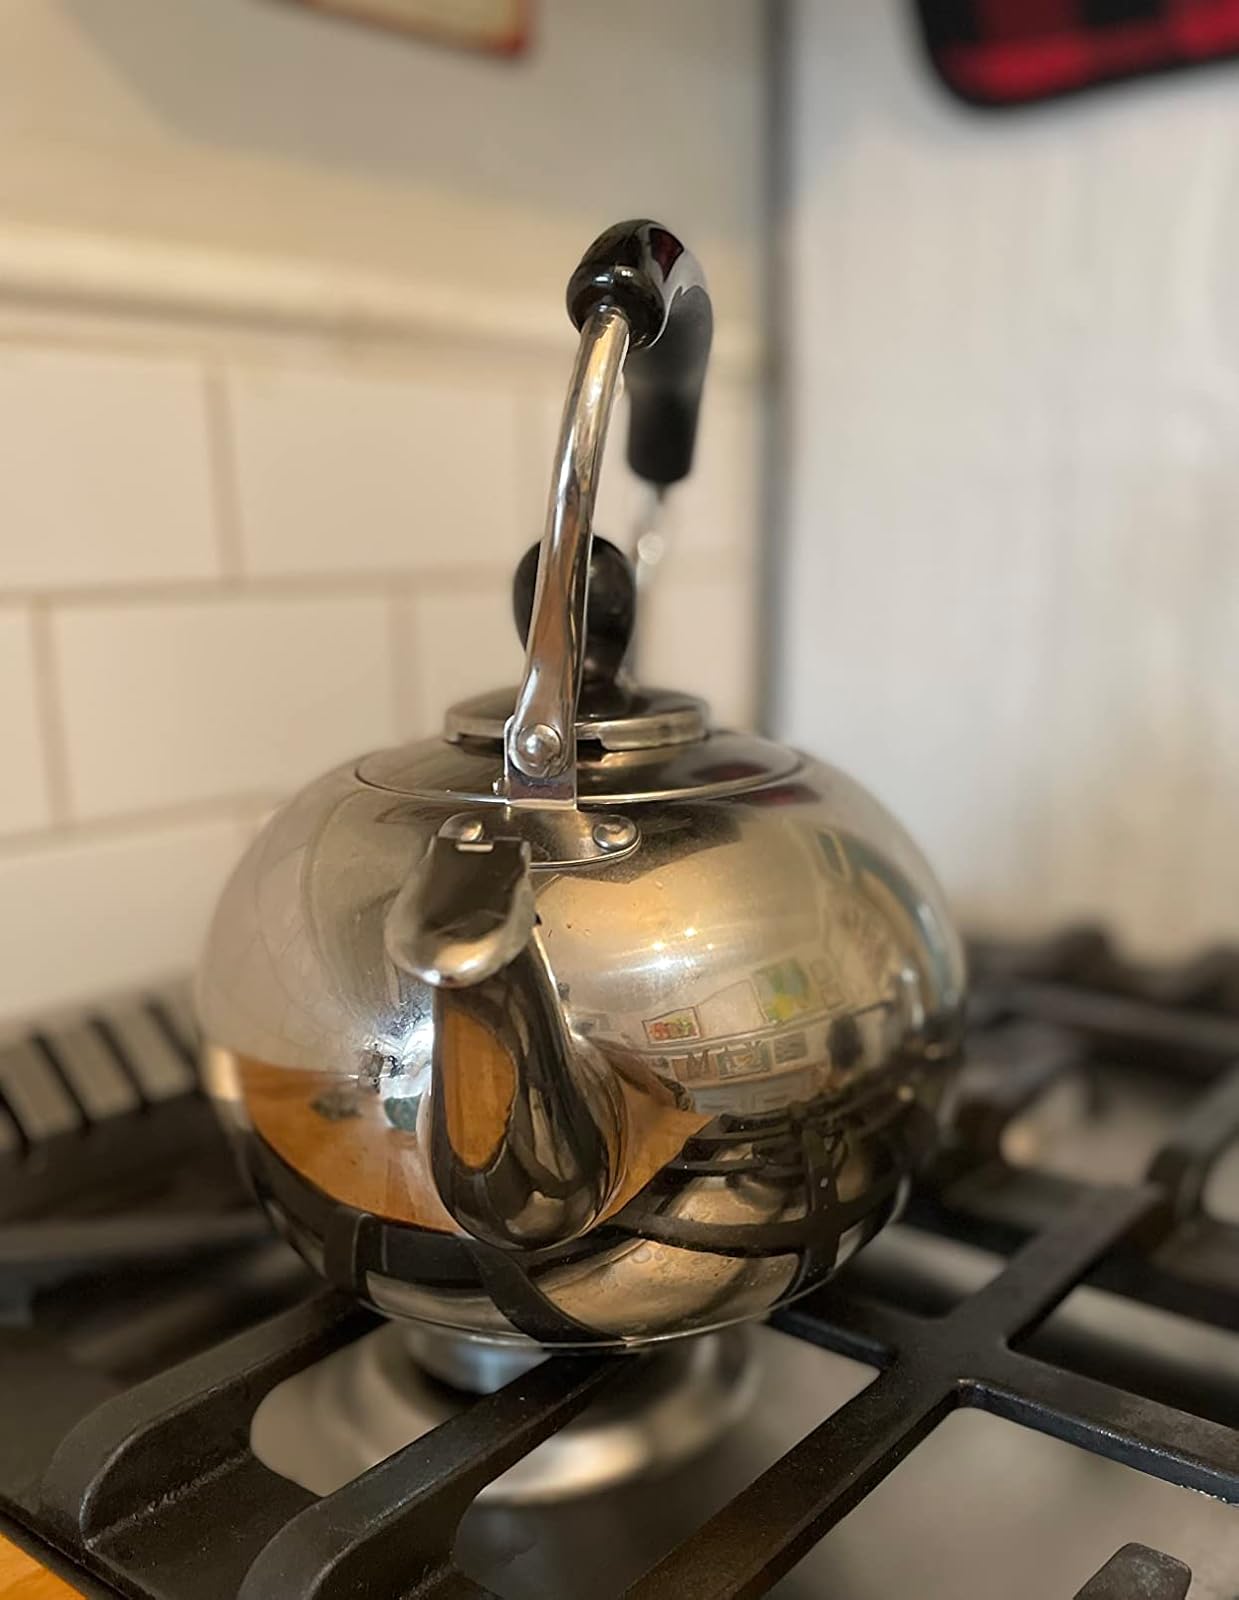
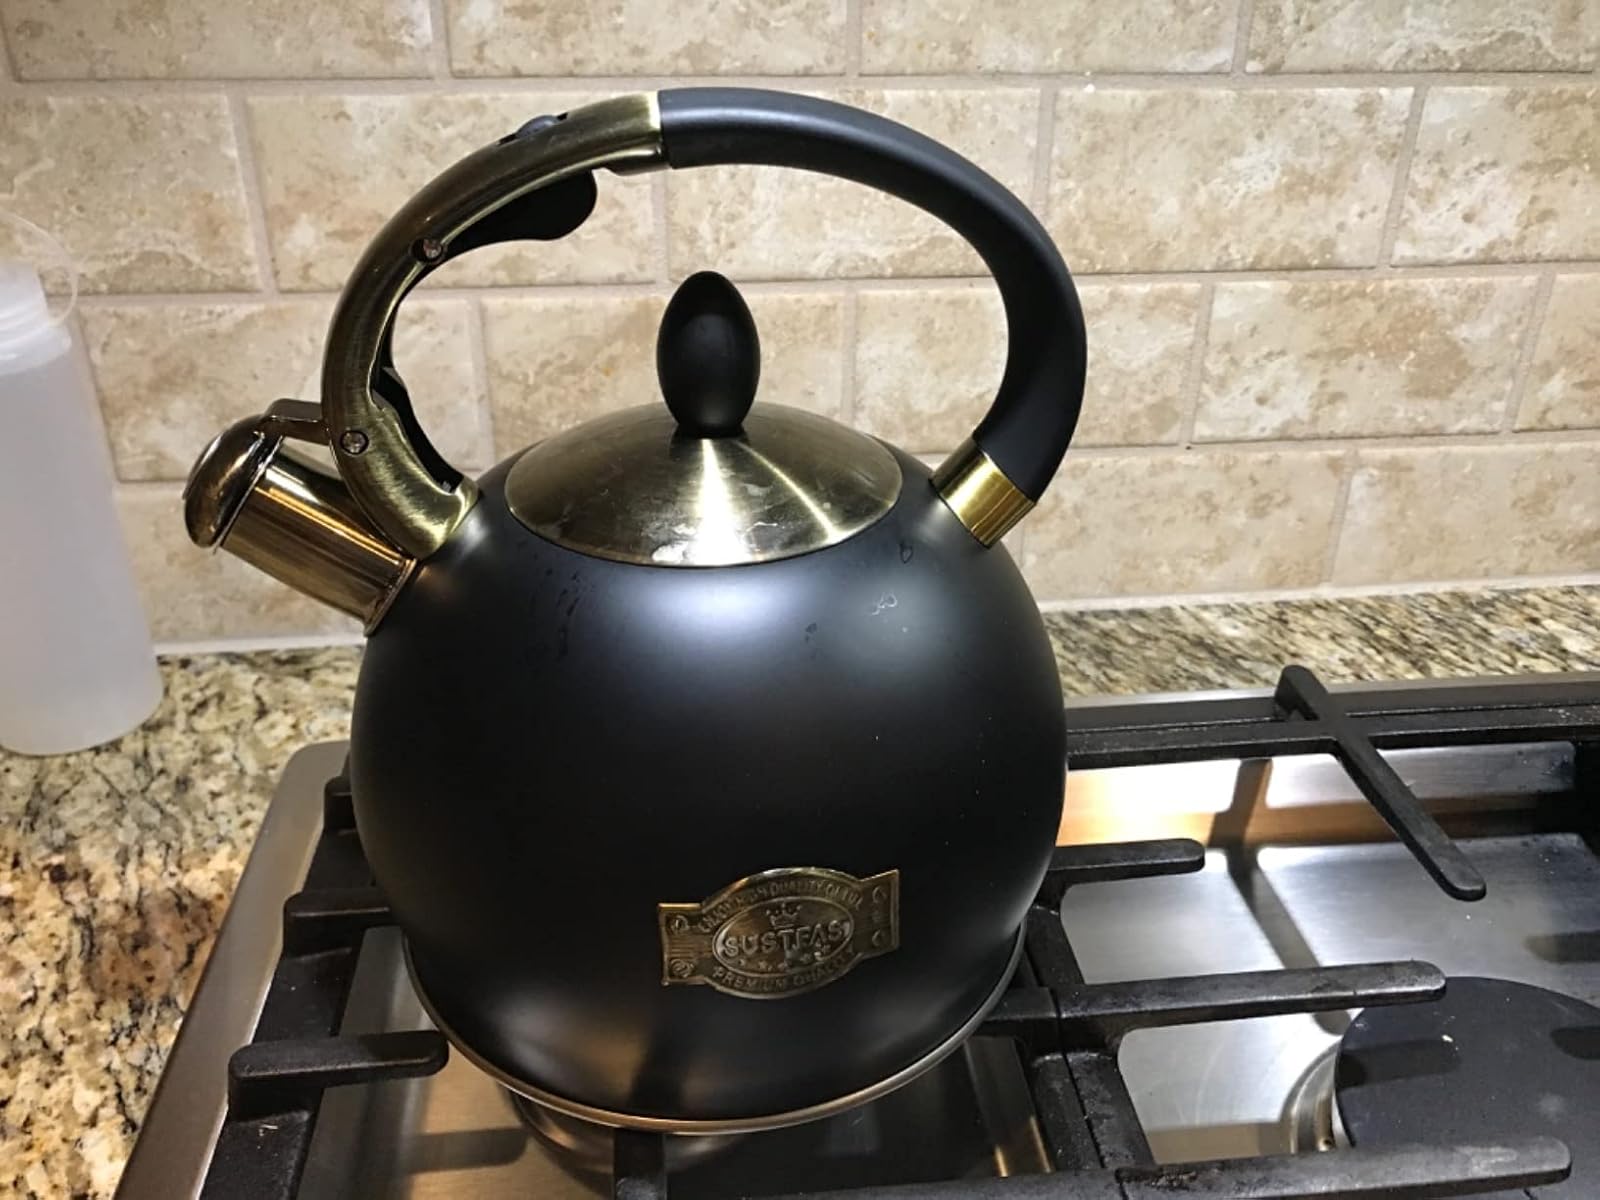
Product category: items_kettle
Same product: no